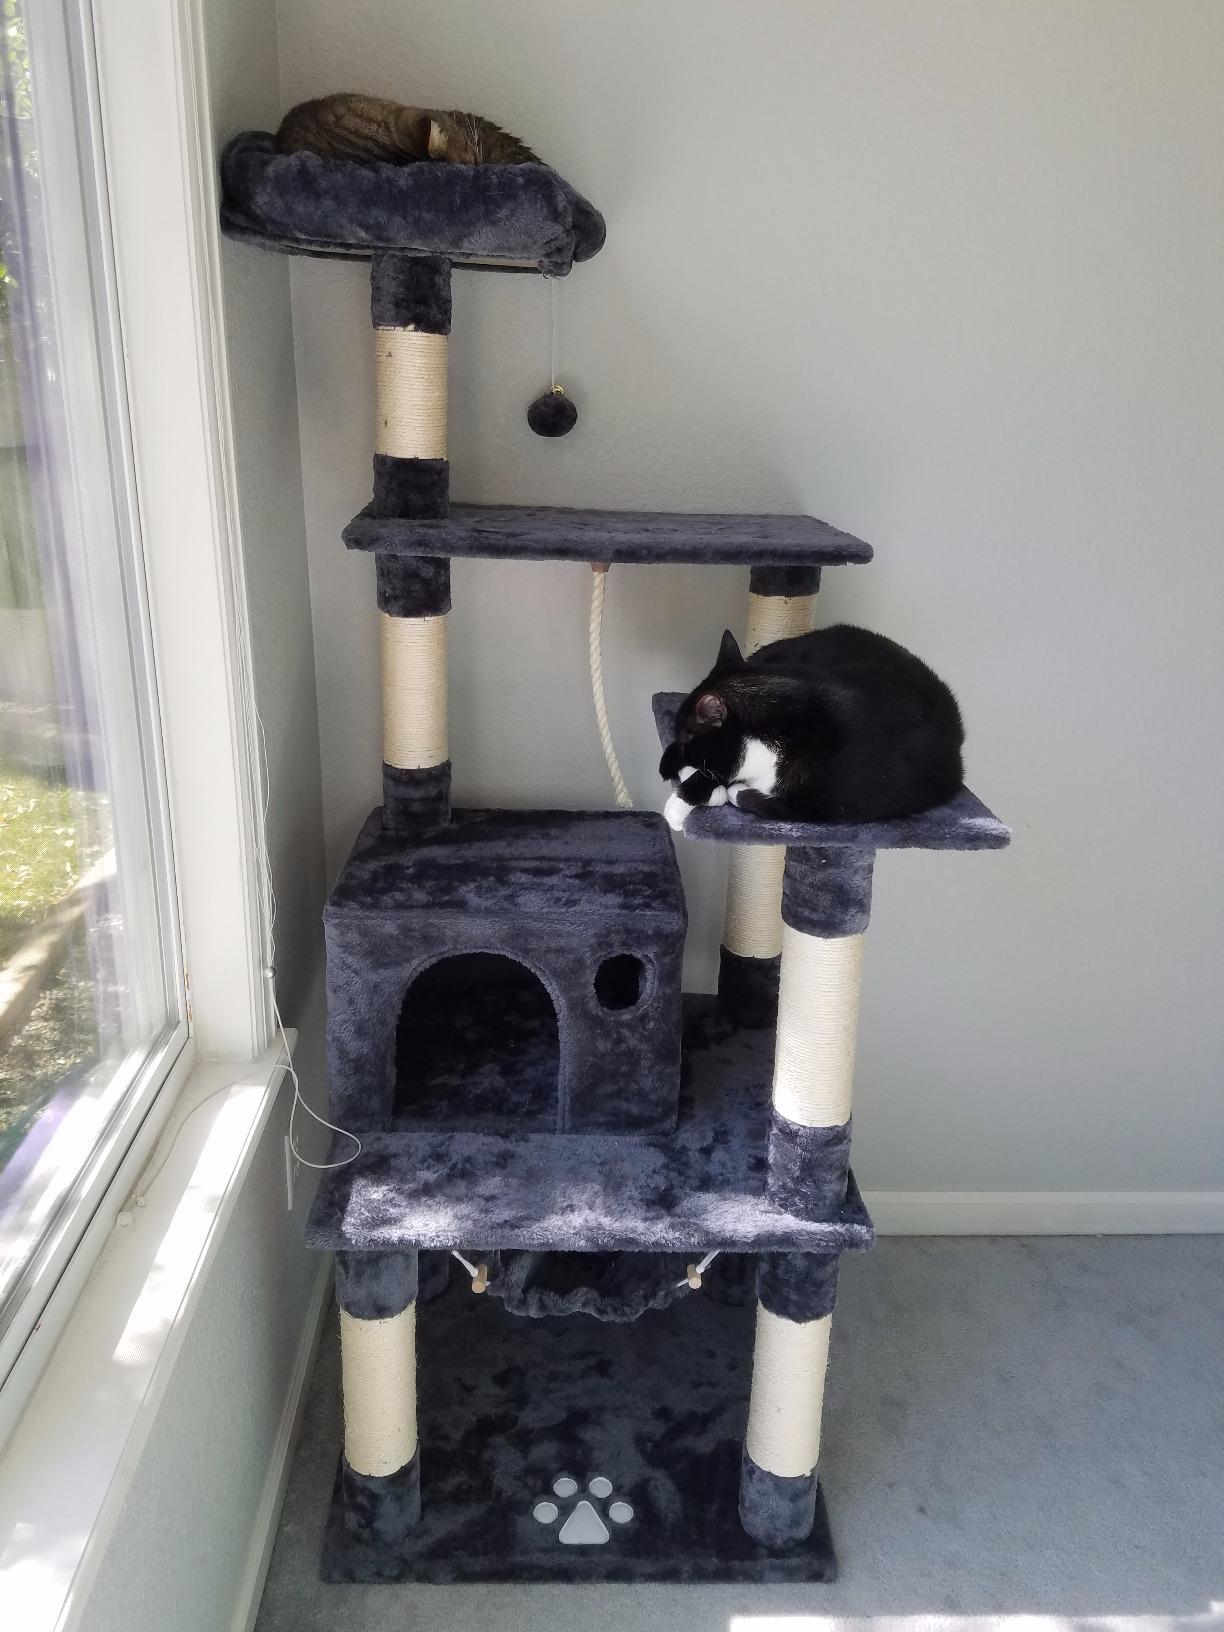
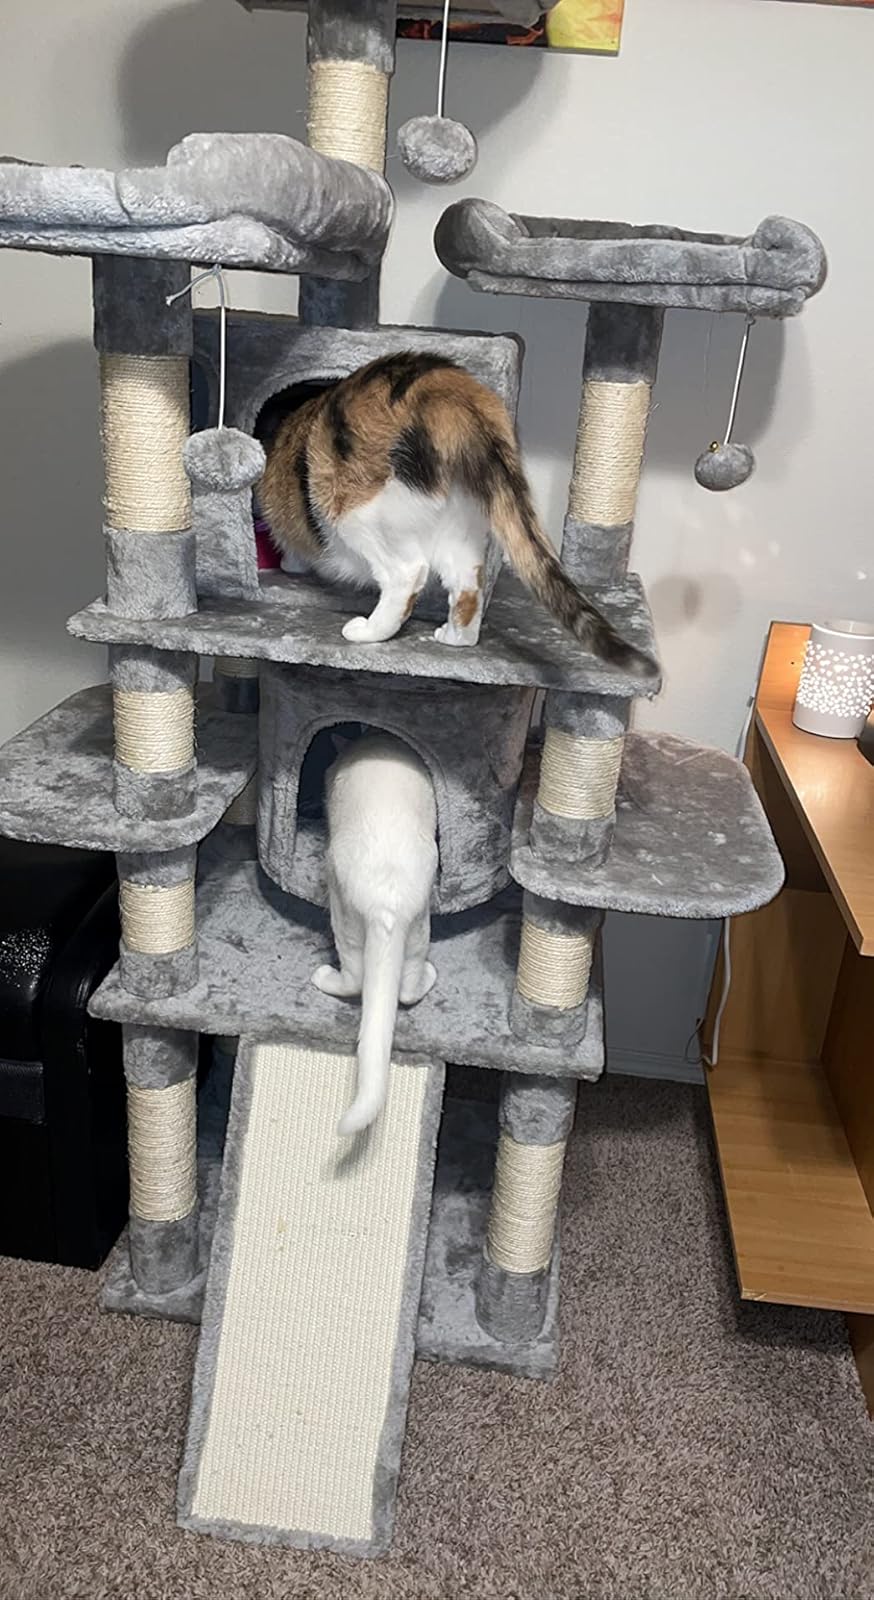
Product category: items_cat tree
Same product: no